Fires of Kuwait

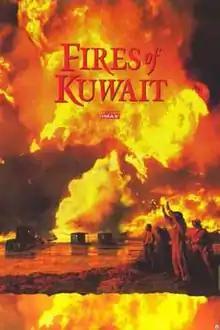
Film poster

Fires of Kuwait is a 1992 American documentary film on the Kuwaiti oil fires directed by David Douglas. It was nominated for an Academy Award for Best Documentary Feature. The film was the winner of the 2005 Hall of Fame Award from Giant Screen Cinema Association. The documentary focuses on the international effort to extinguish Kuwait's burning oilfields in the aftermath of the Gulf War.